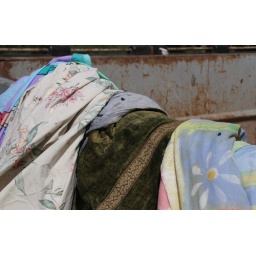
dumpster near the dog run in golden gate park. weird stuff in there today.